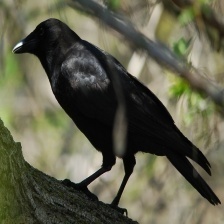
Species: CROW
Scientific name: CORVUS